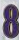
Number: 8